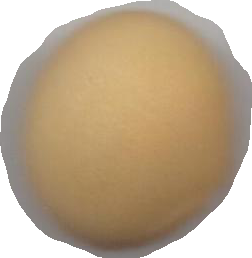
Variety: Dega